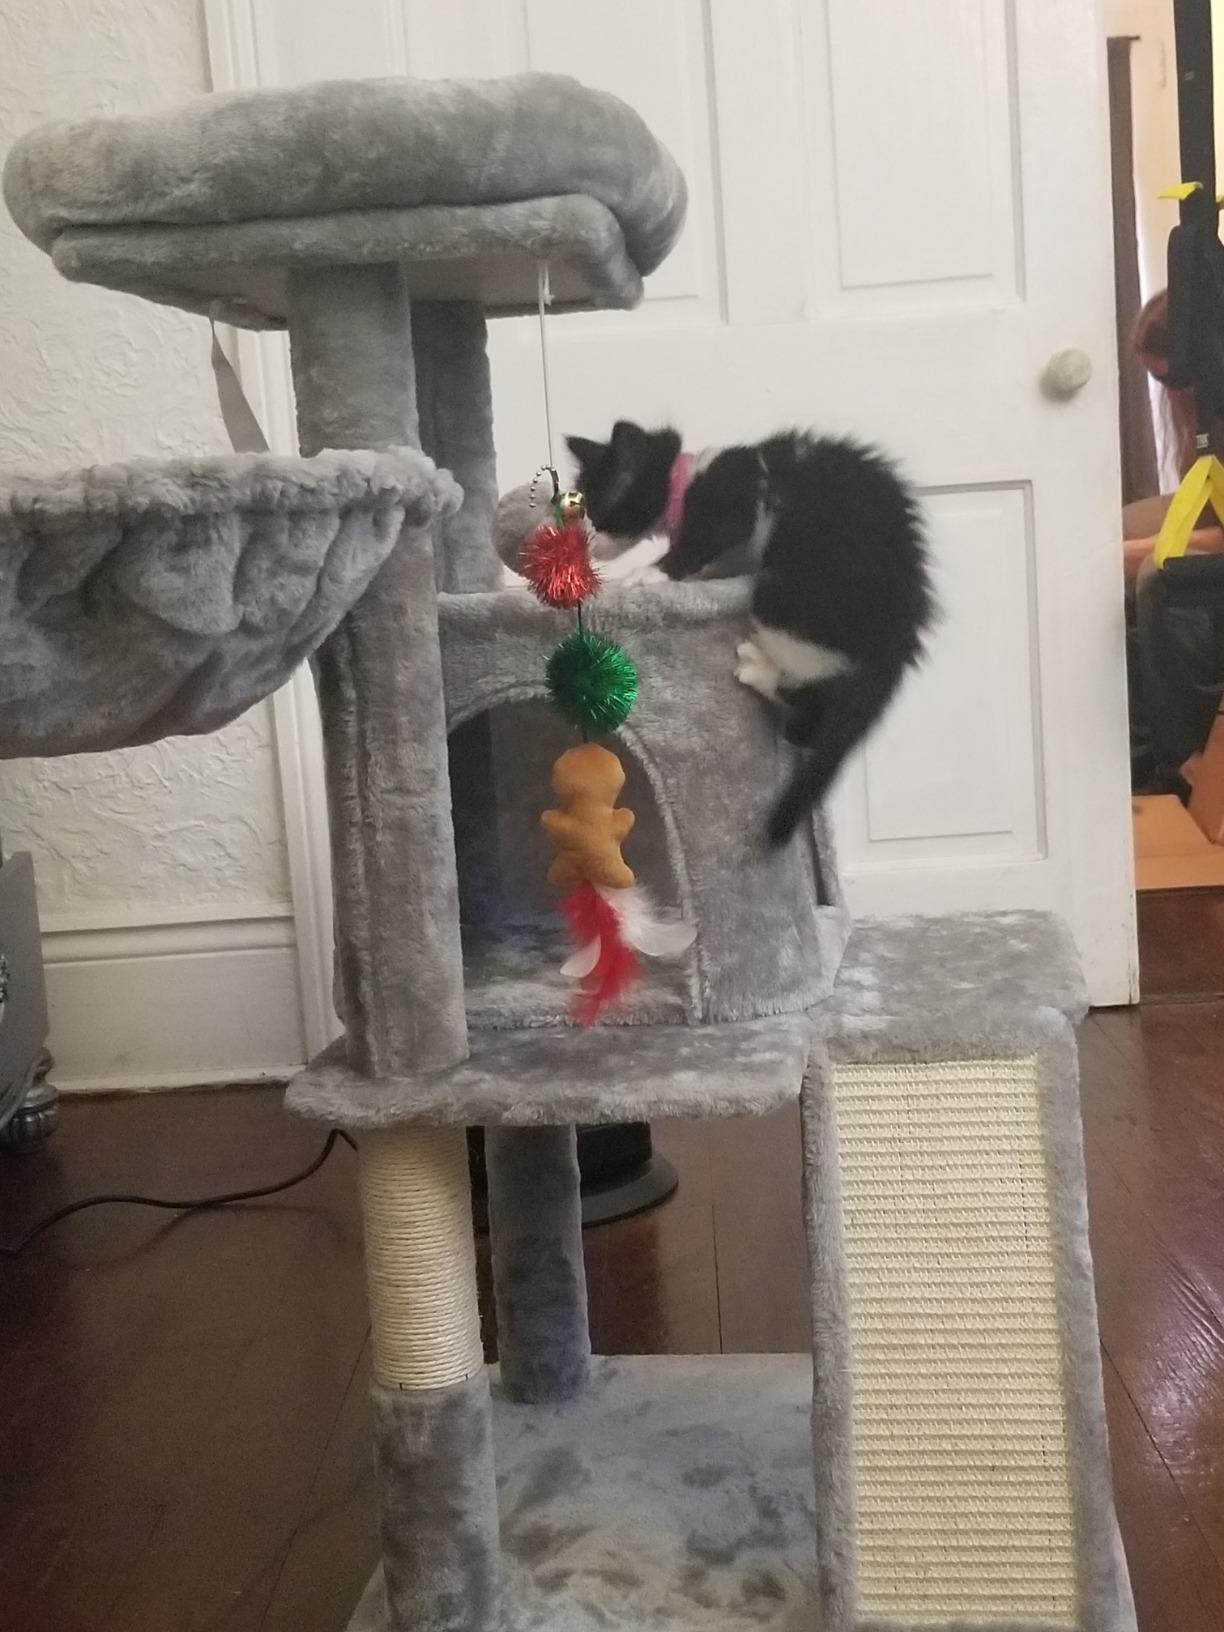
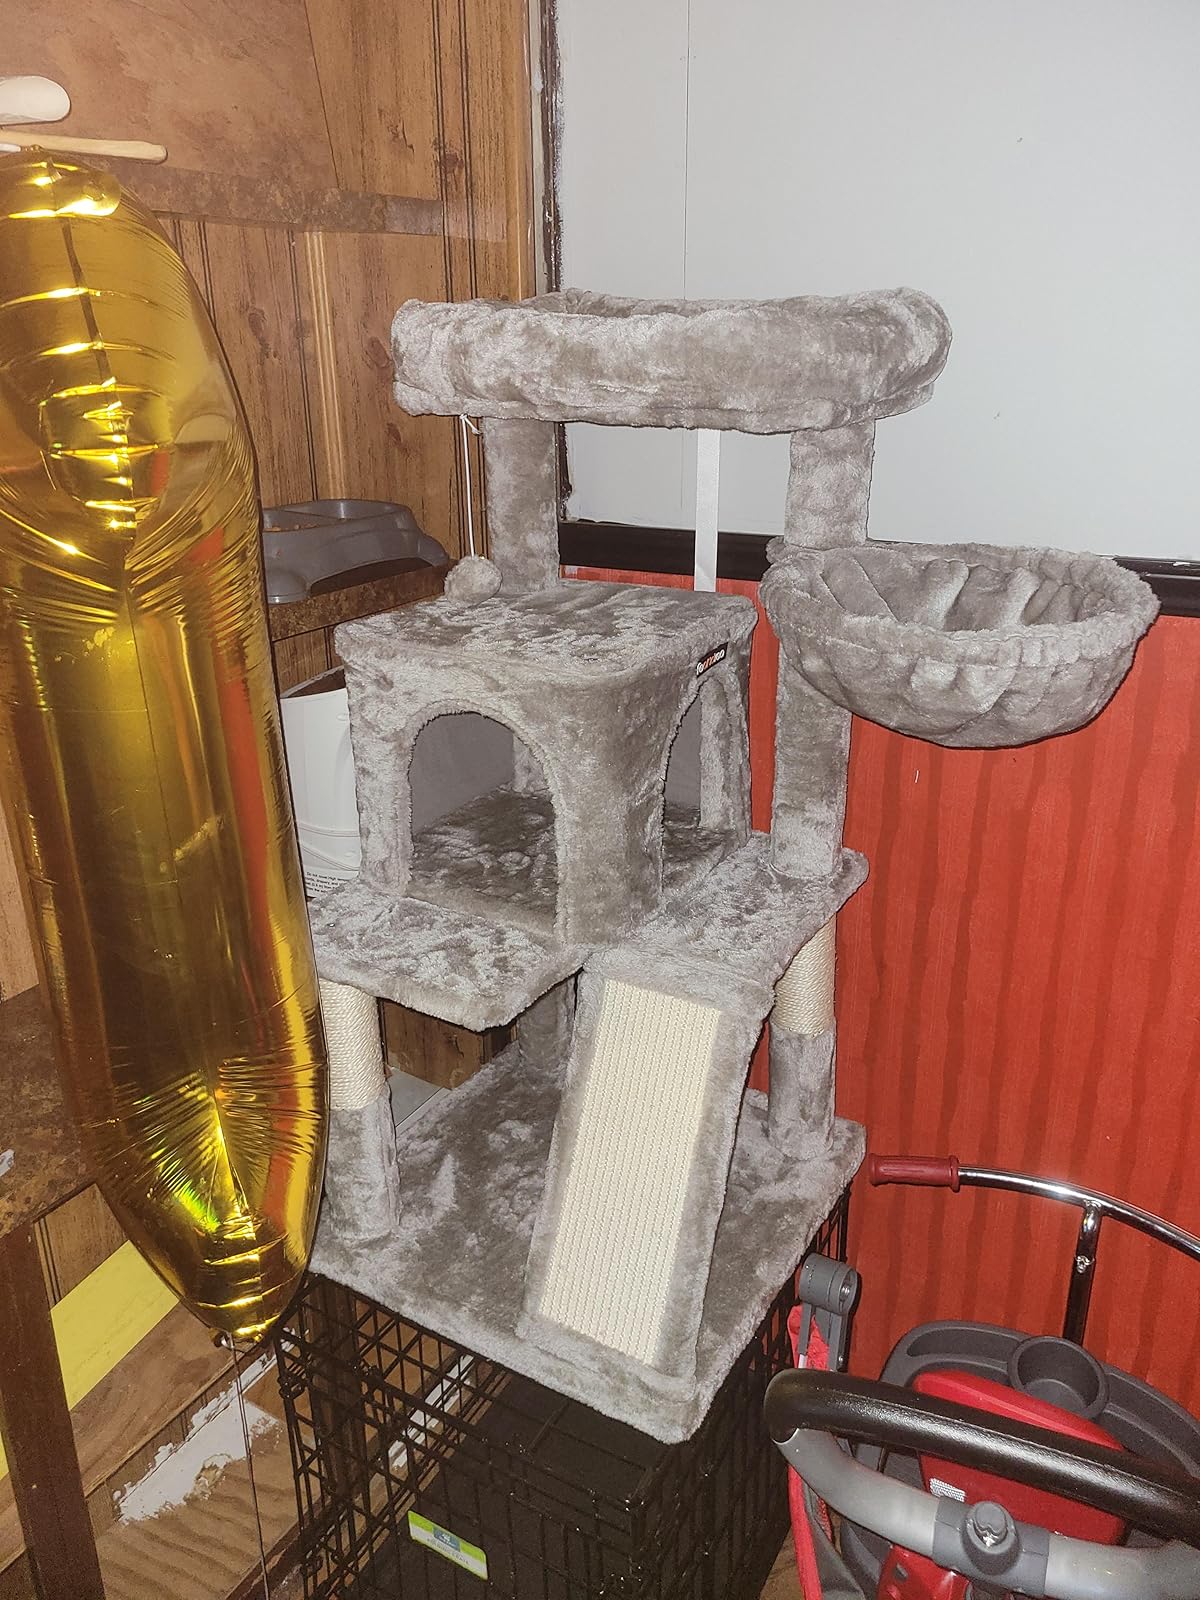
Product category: items_cat tree
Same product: yes